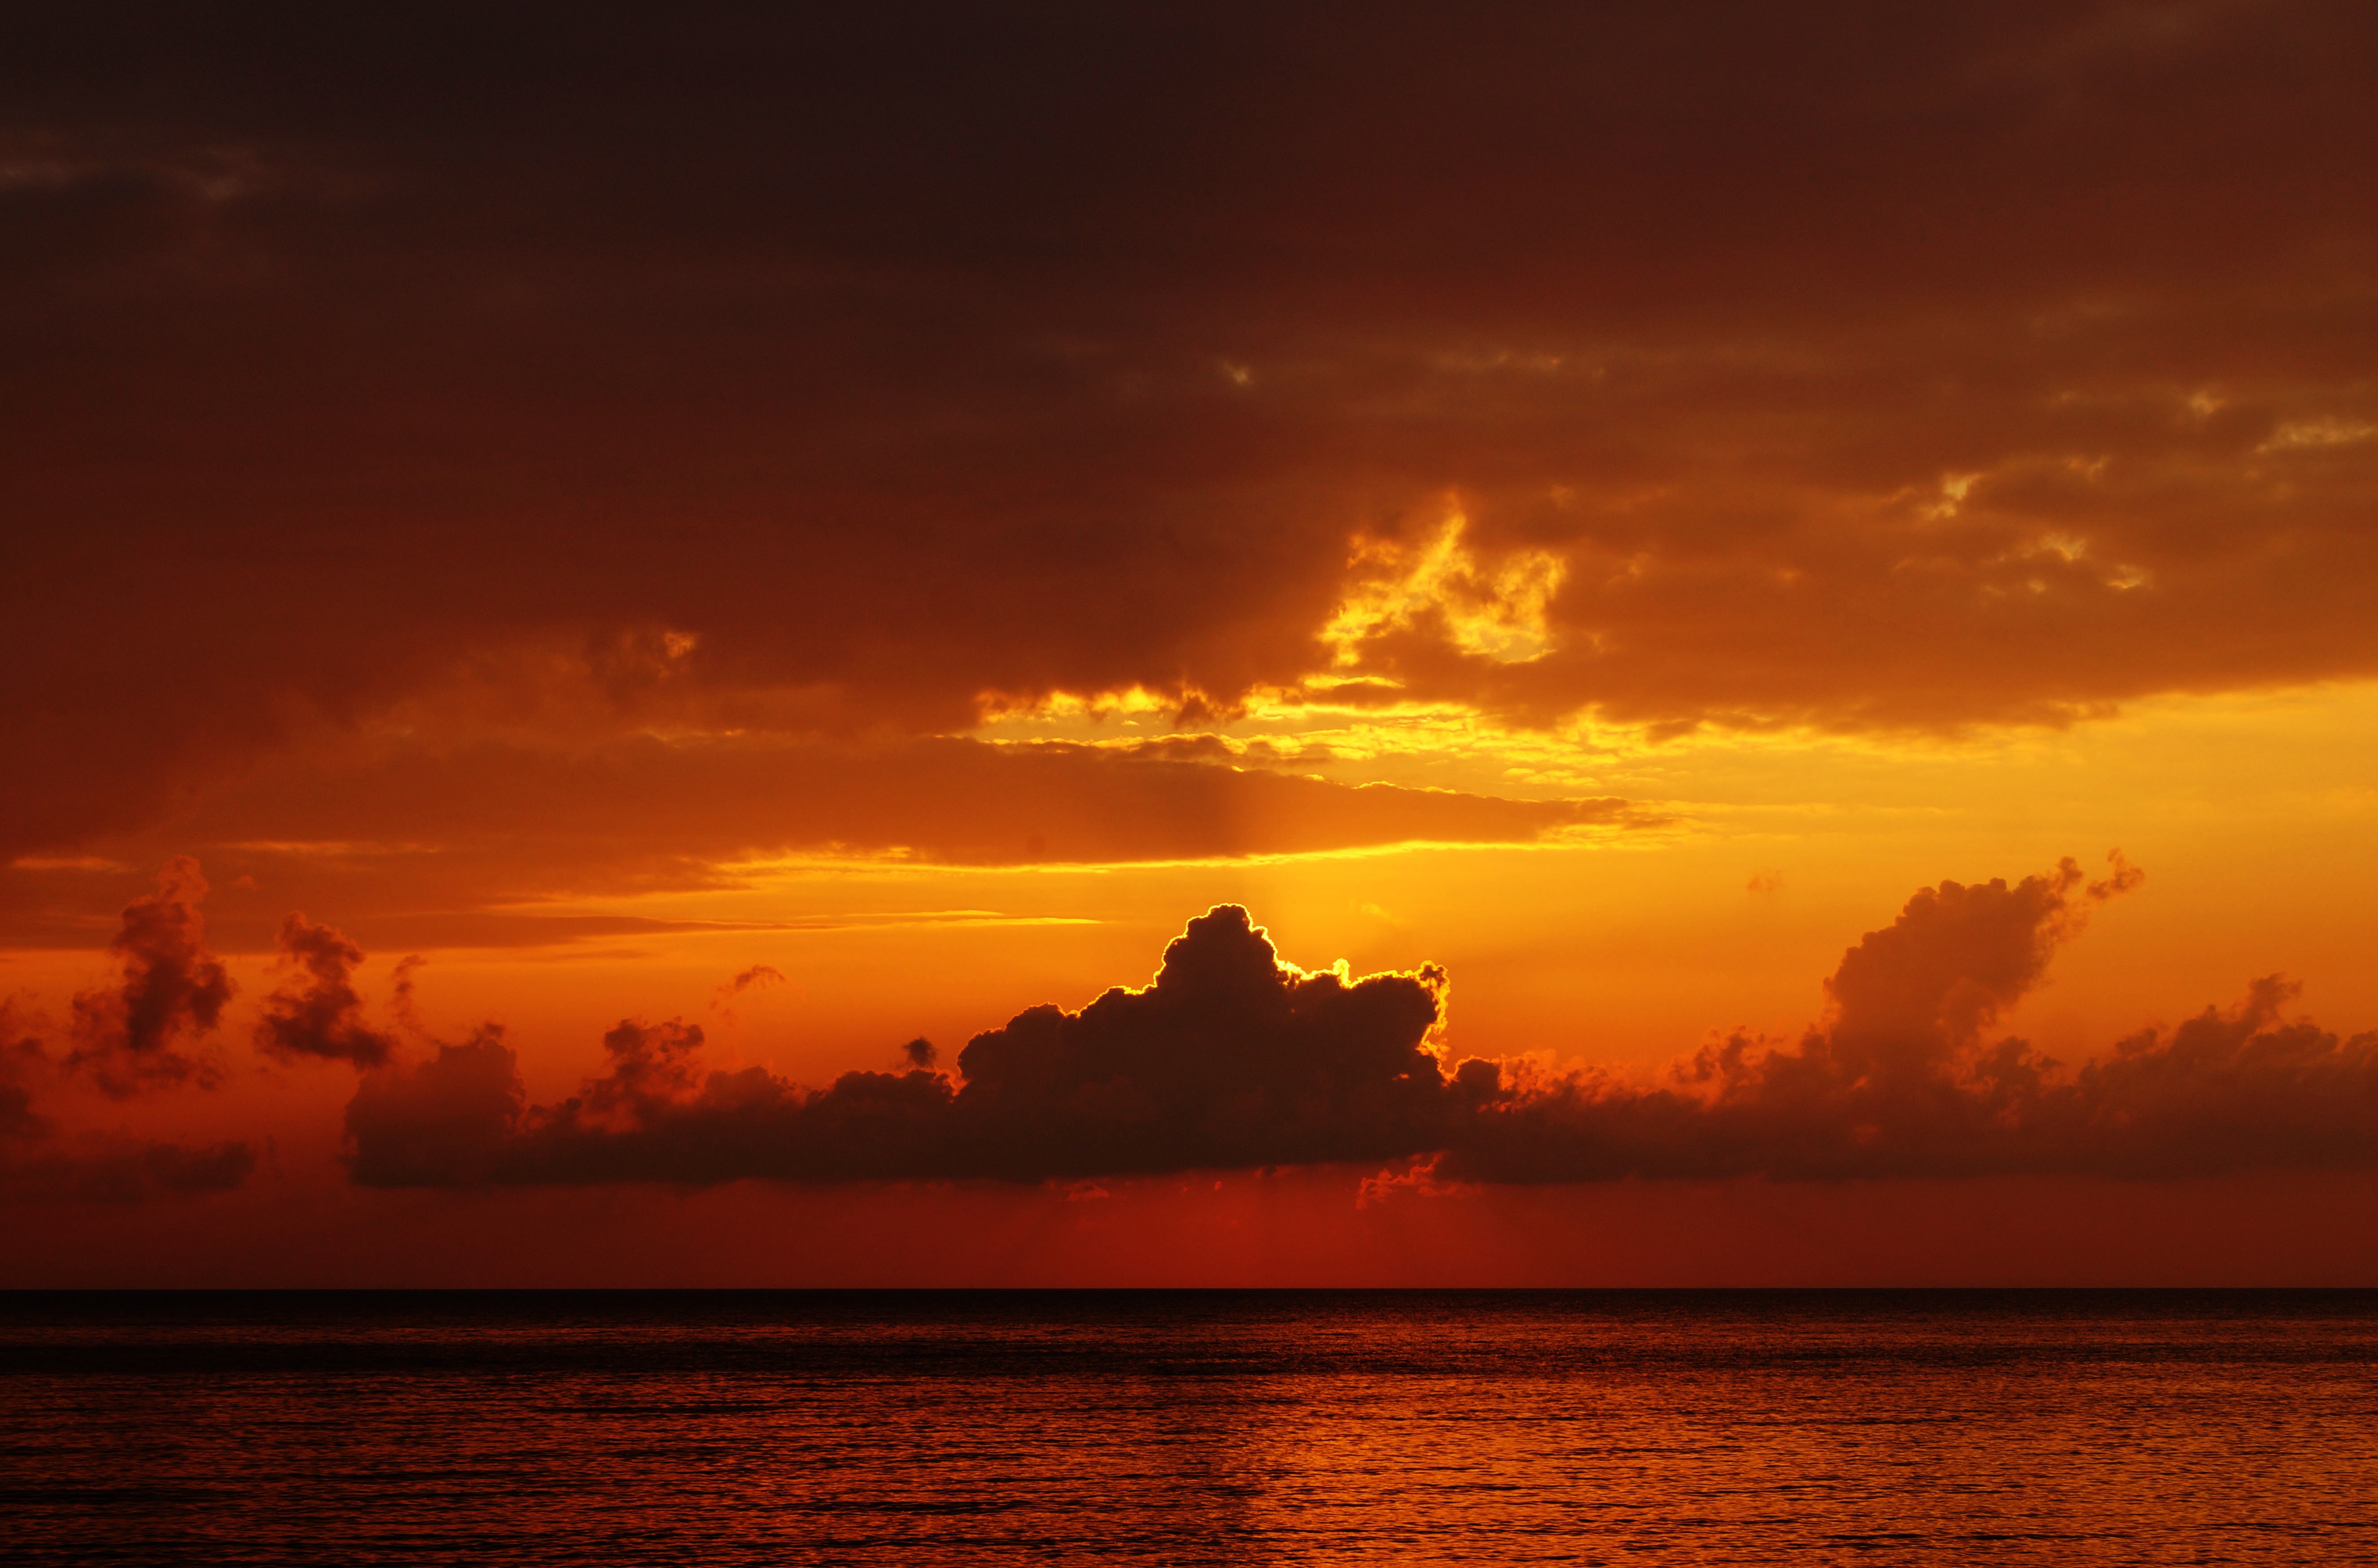
sea, ocean, horizon, cloud, sky, sun, sunrise, sunset, morning, dawn, dusk, evening, afterglow, red sky at morning